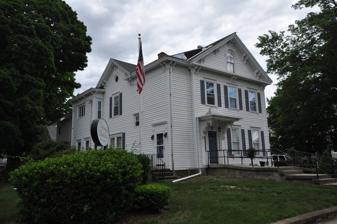
Building: A. Kinney House
Country: United States of America
Year built: 1865
Historic house in Massachusetts, United States For the Frank Lloyd Wright House in Wisconsin, see Patrick and Margaret Kinney House . United States historic place A. Kinney House U.S. National Register of Historic Places Location 42 Edwards St., Southbridge, Massachusetts Coordinates 42°04′44″N 72°02′12″W / 42.0789°N 72.0367°W / 42.0789; -72.0367 Built 1865 Architectural style Greek Revival, Italianate MPS Southbridge MRA NRHP reference No. 89000565 Added to NRHP June 22, 1989 The A. Kinney House is a historic house located in Southbridge, Massachusetts . Description and history It is an excellent local example of a mid 19th century house with transitional Greek Revival and Italianate styling. Its basic form, a three wide, side hall layout, is classically Greek Revival, but its exterior includes Italianate details such as round-arch gable windows and bracketing in the cornice, gable and porch areas. Nothing is known of its owner, identified on period maps as A. Kinney. The house was listed on the National Register of Historic Places in 1989. It now houses a funeral home. See also National Register of Historic Places listings in Southbridge, Massachusetts National Register of Historic Places listings in Worcester County, Massachusetts References